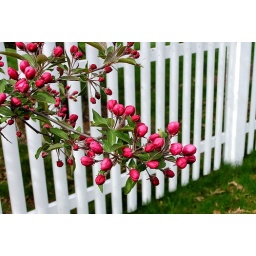
I really fell in love with the pink crabapple trees around town...